Kh-58

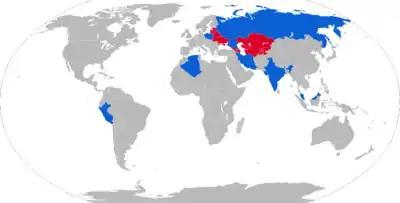
Map with Kh-58 operators in blue and former operators in red

Some Western sources have referred to a Kh-58A that is either optimised for naval radars or has an active seeker head for use as an anti-shipping missile - it probably represents another name for the Kh-58U.